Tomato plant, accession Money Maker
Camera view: bottom (45 deg); turntable rotation: 330 degrees
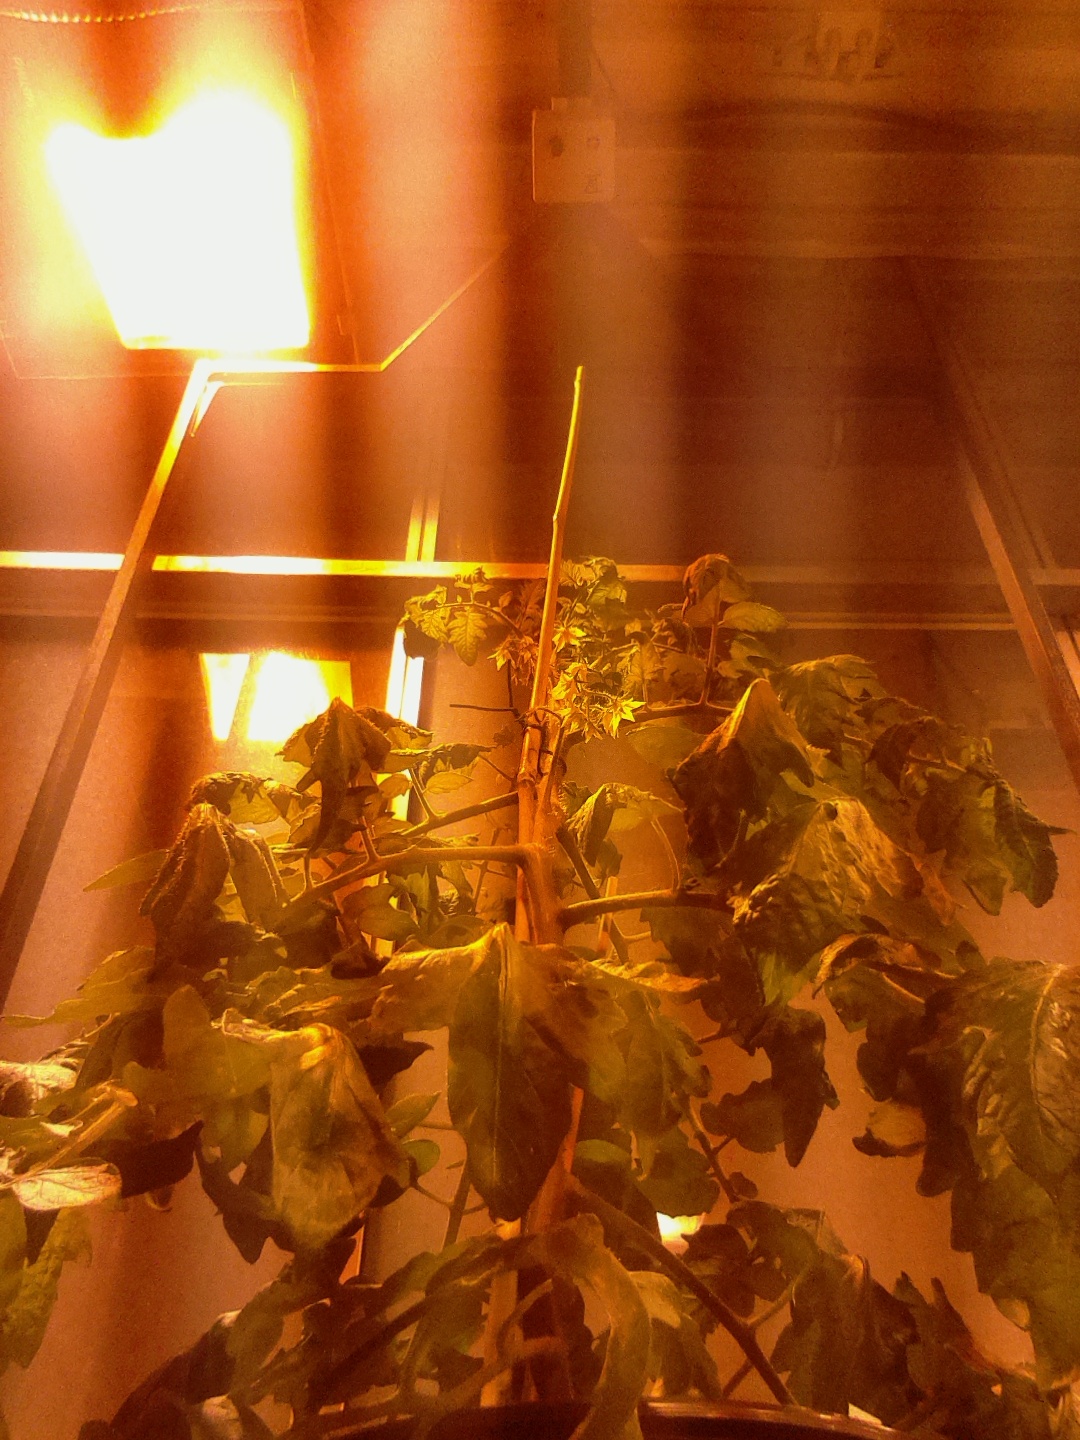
BBCH growth stage 68: Full flowering, 80%-90% of flowers open, more petals falling